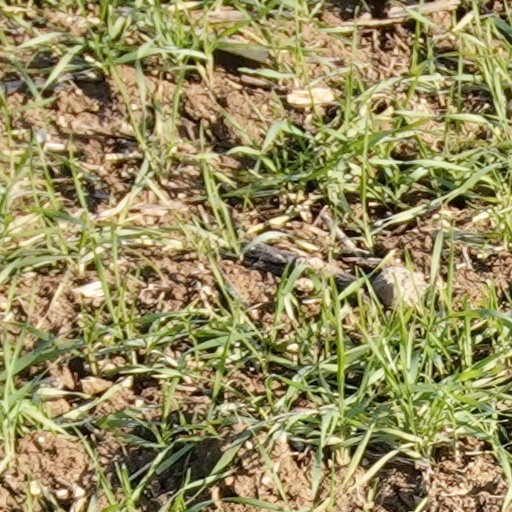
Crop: wheat